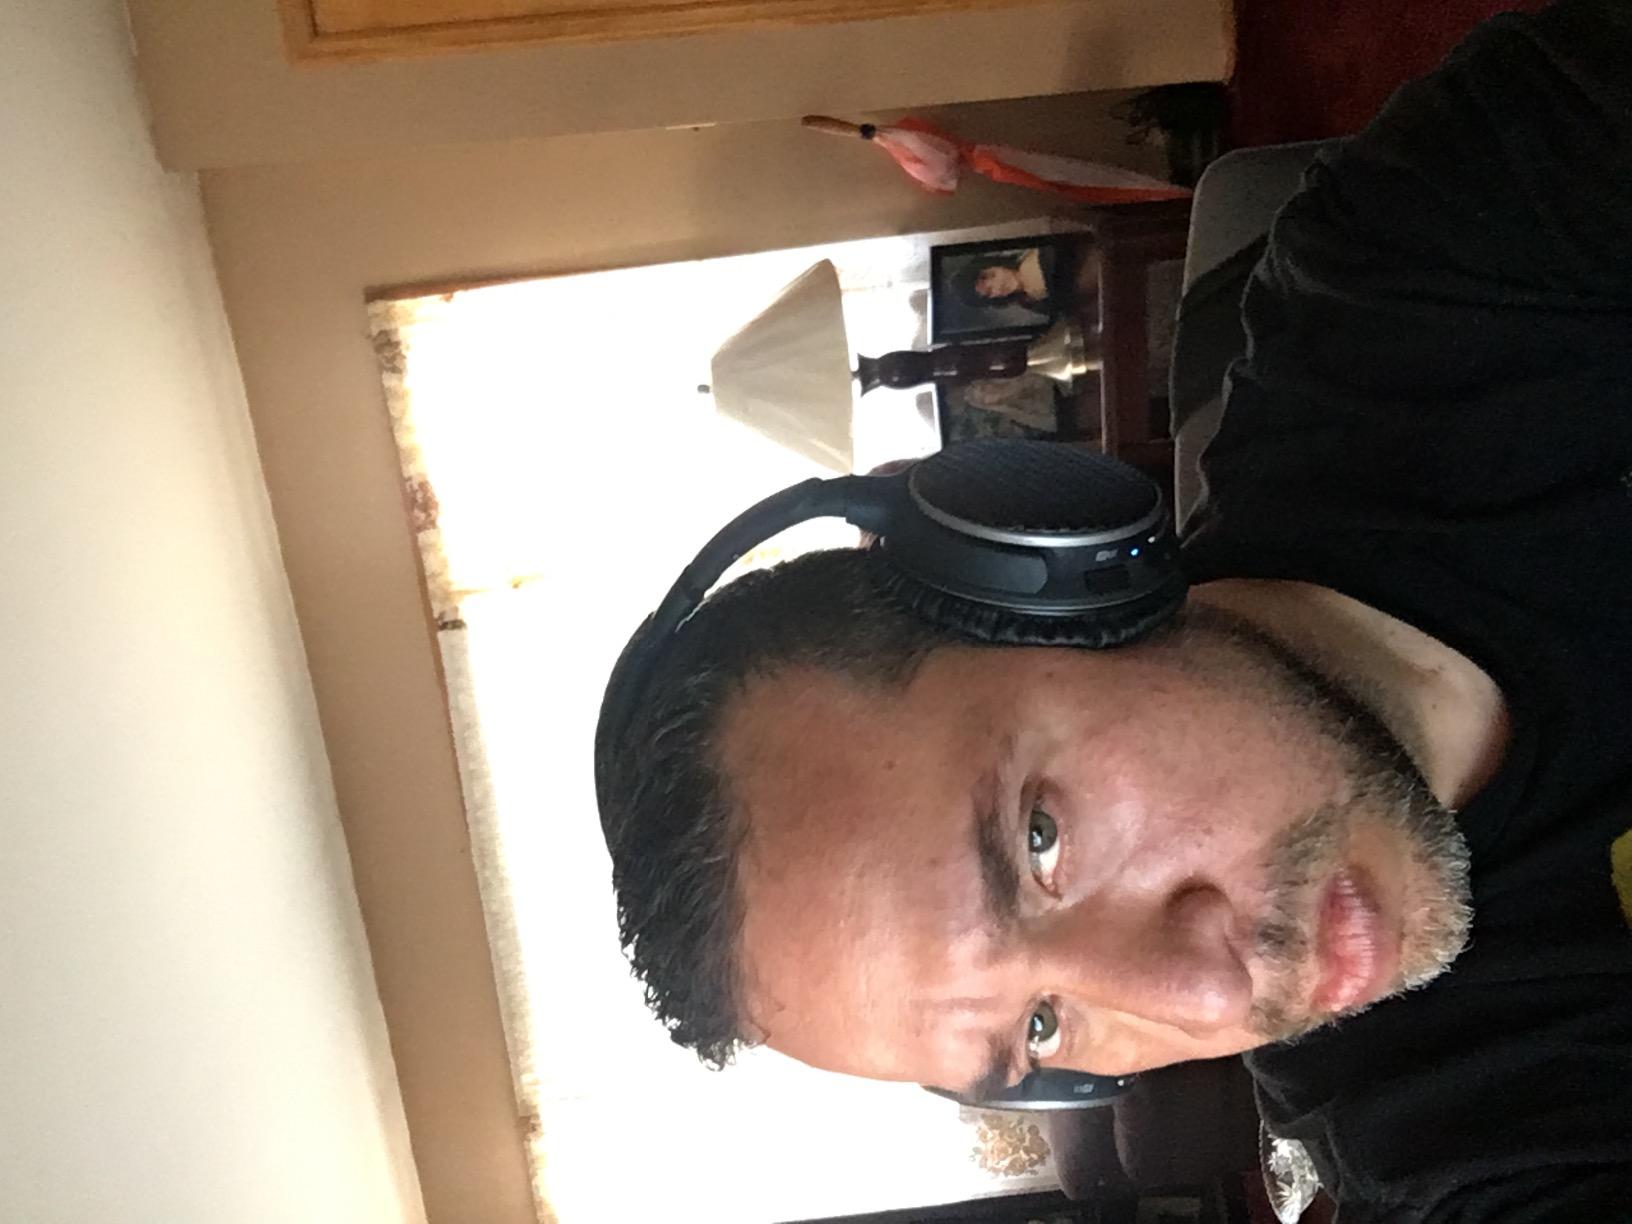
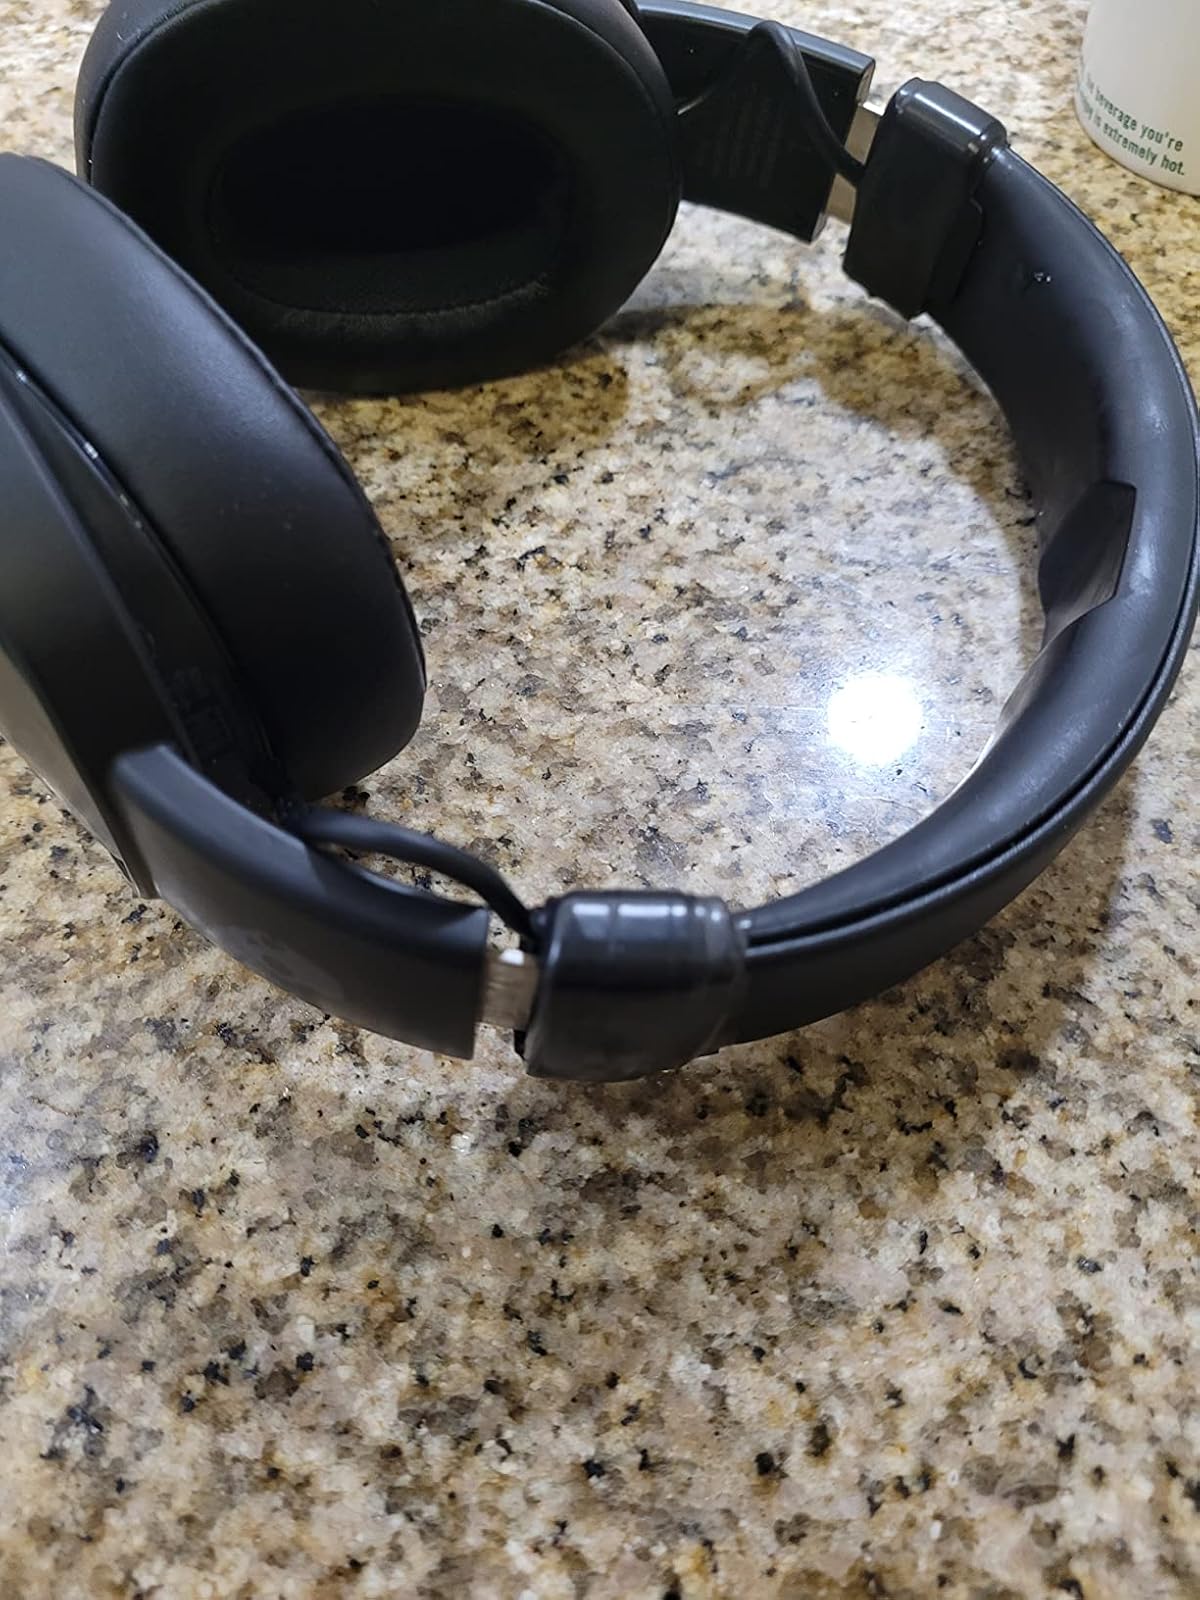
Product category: headphones
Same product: no